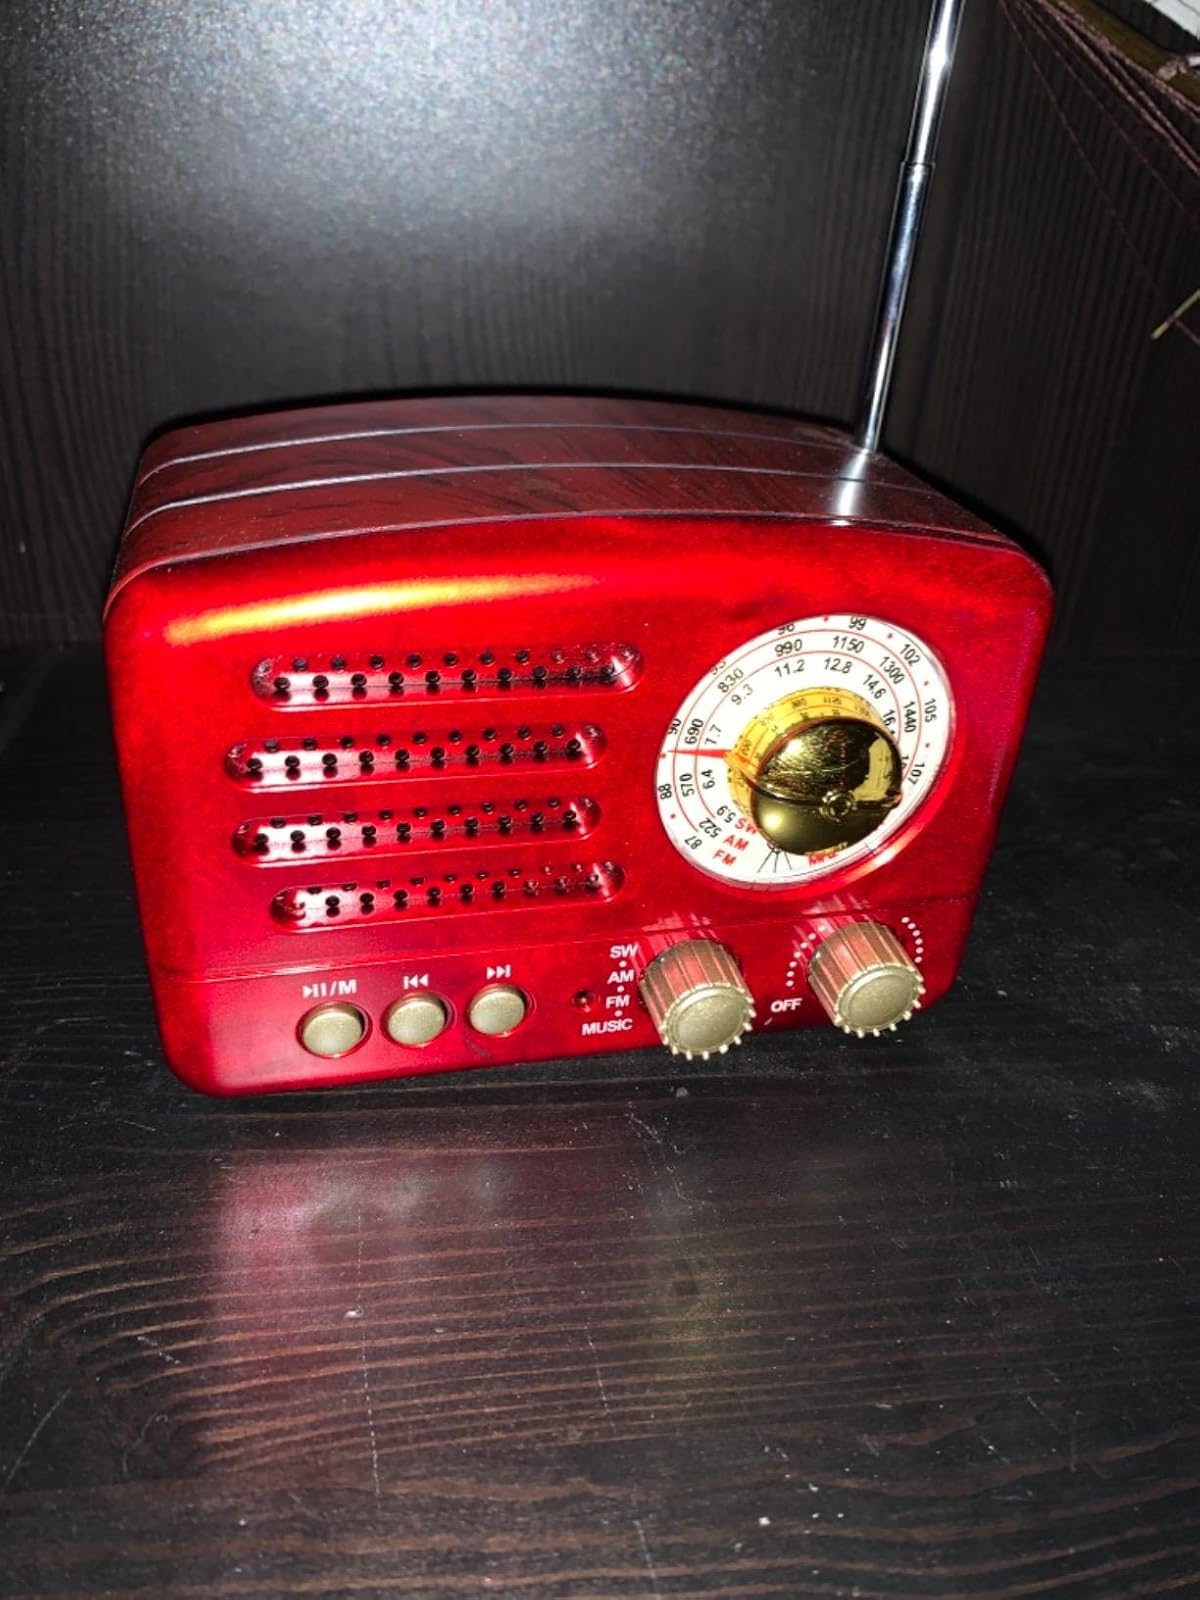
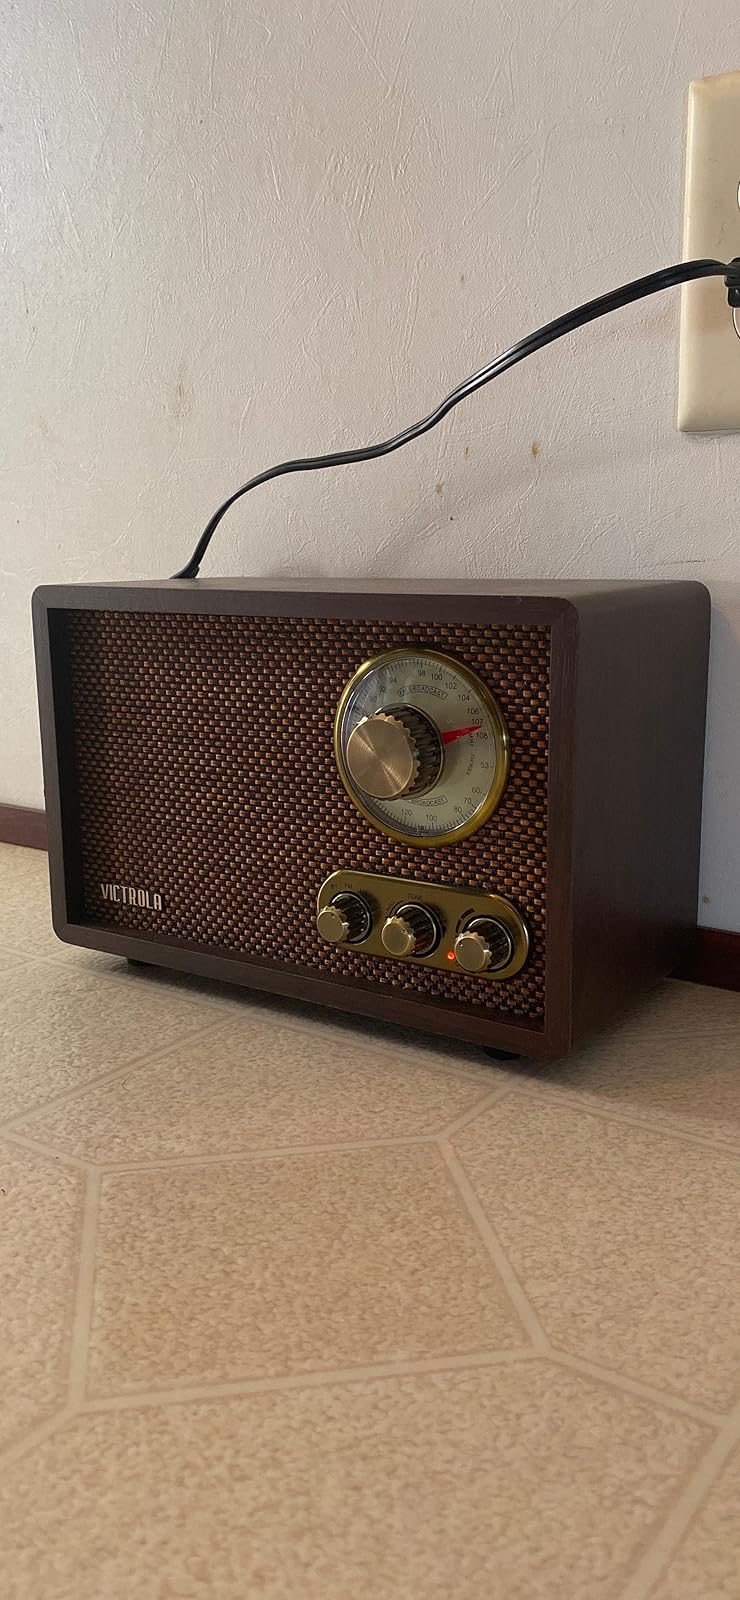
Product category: radio
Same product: no